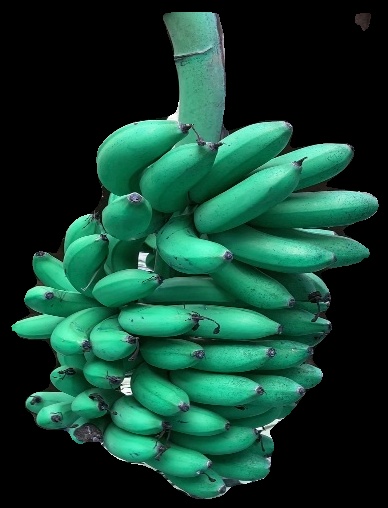
Variety: rasbale
Grade: grade1